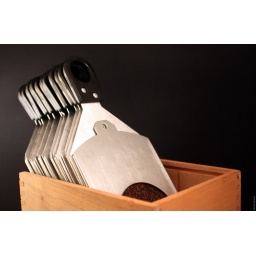
A wooden box of glass gobos in pattern holders.